2022 United Kingdom heatwaves

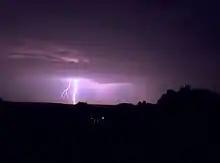
Lightning strike on 19 July, the hottest day of the heatwave, as seen from the University of Kent, Canterbury.

On 19 July, steep lapse rates in the mid troposphere associated with the plume of hot air led to the development of a line of elevated dry thunderstorms that initiated along a cold front, affecting mostly southern England, progressing eastwards throughout the day and overnight. These storms produced very little precipitation, with accumulations of just 1-2mm in places. This, combined with frequent cloud-to-ground lightning and tinder dry vegetation, created additional fire hazards. Several thousand lightning strikes were detected, causing at least one residential fire.